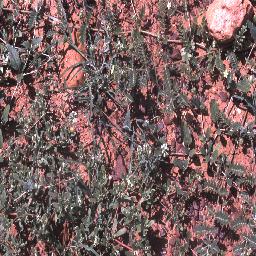
Label: negative